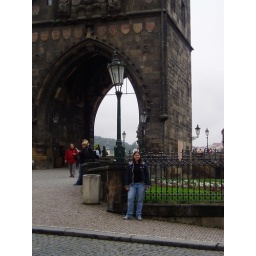
Morgan standing in front of the tower at one end of the Bridge.